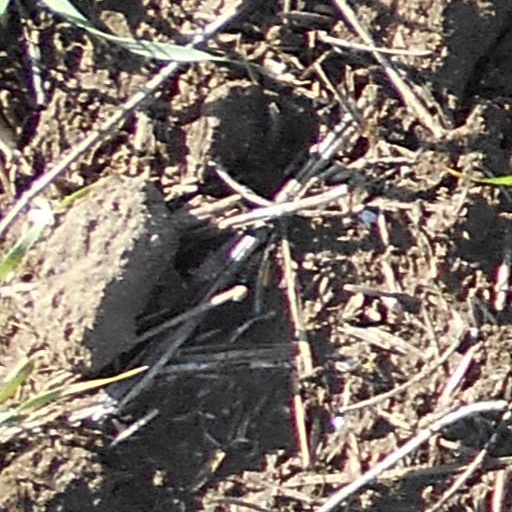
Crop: wheat